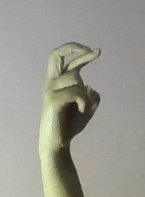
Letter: zay